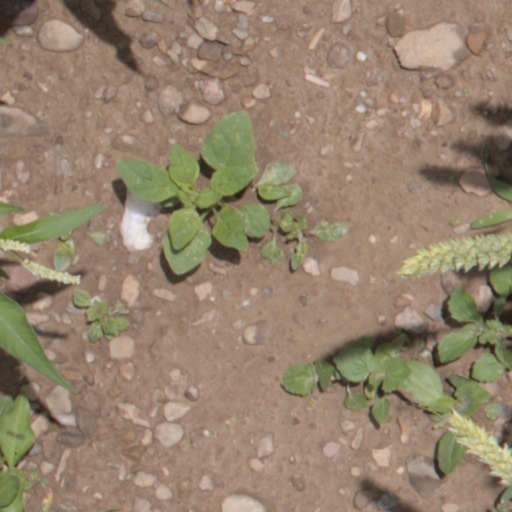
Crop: wheat